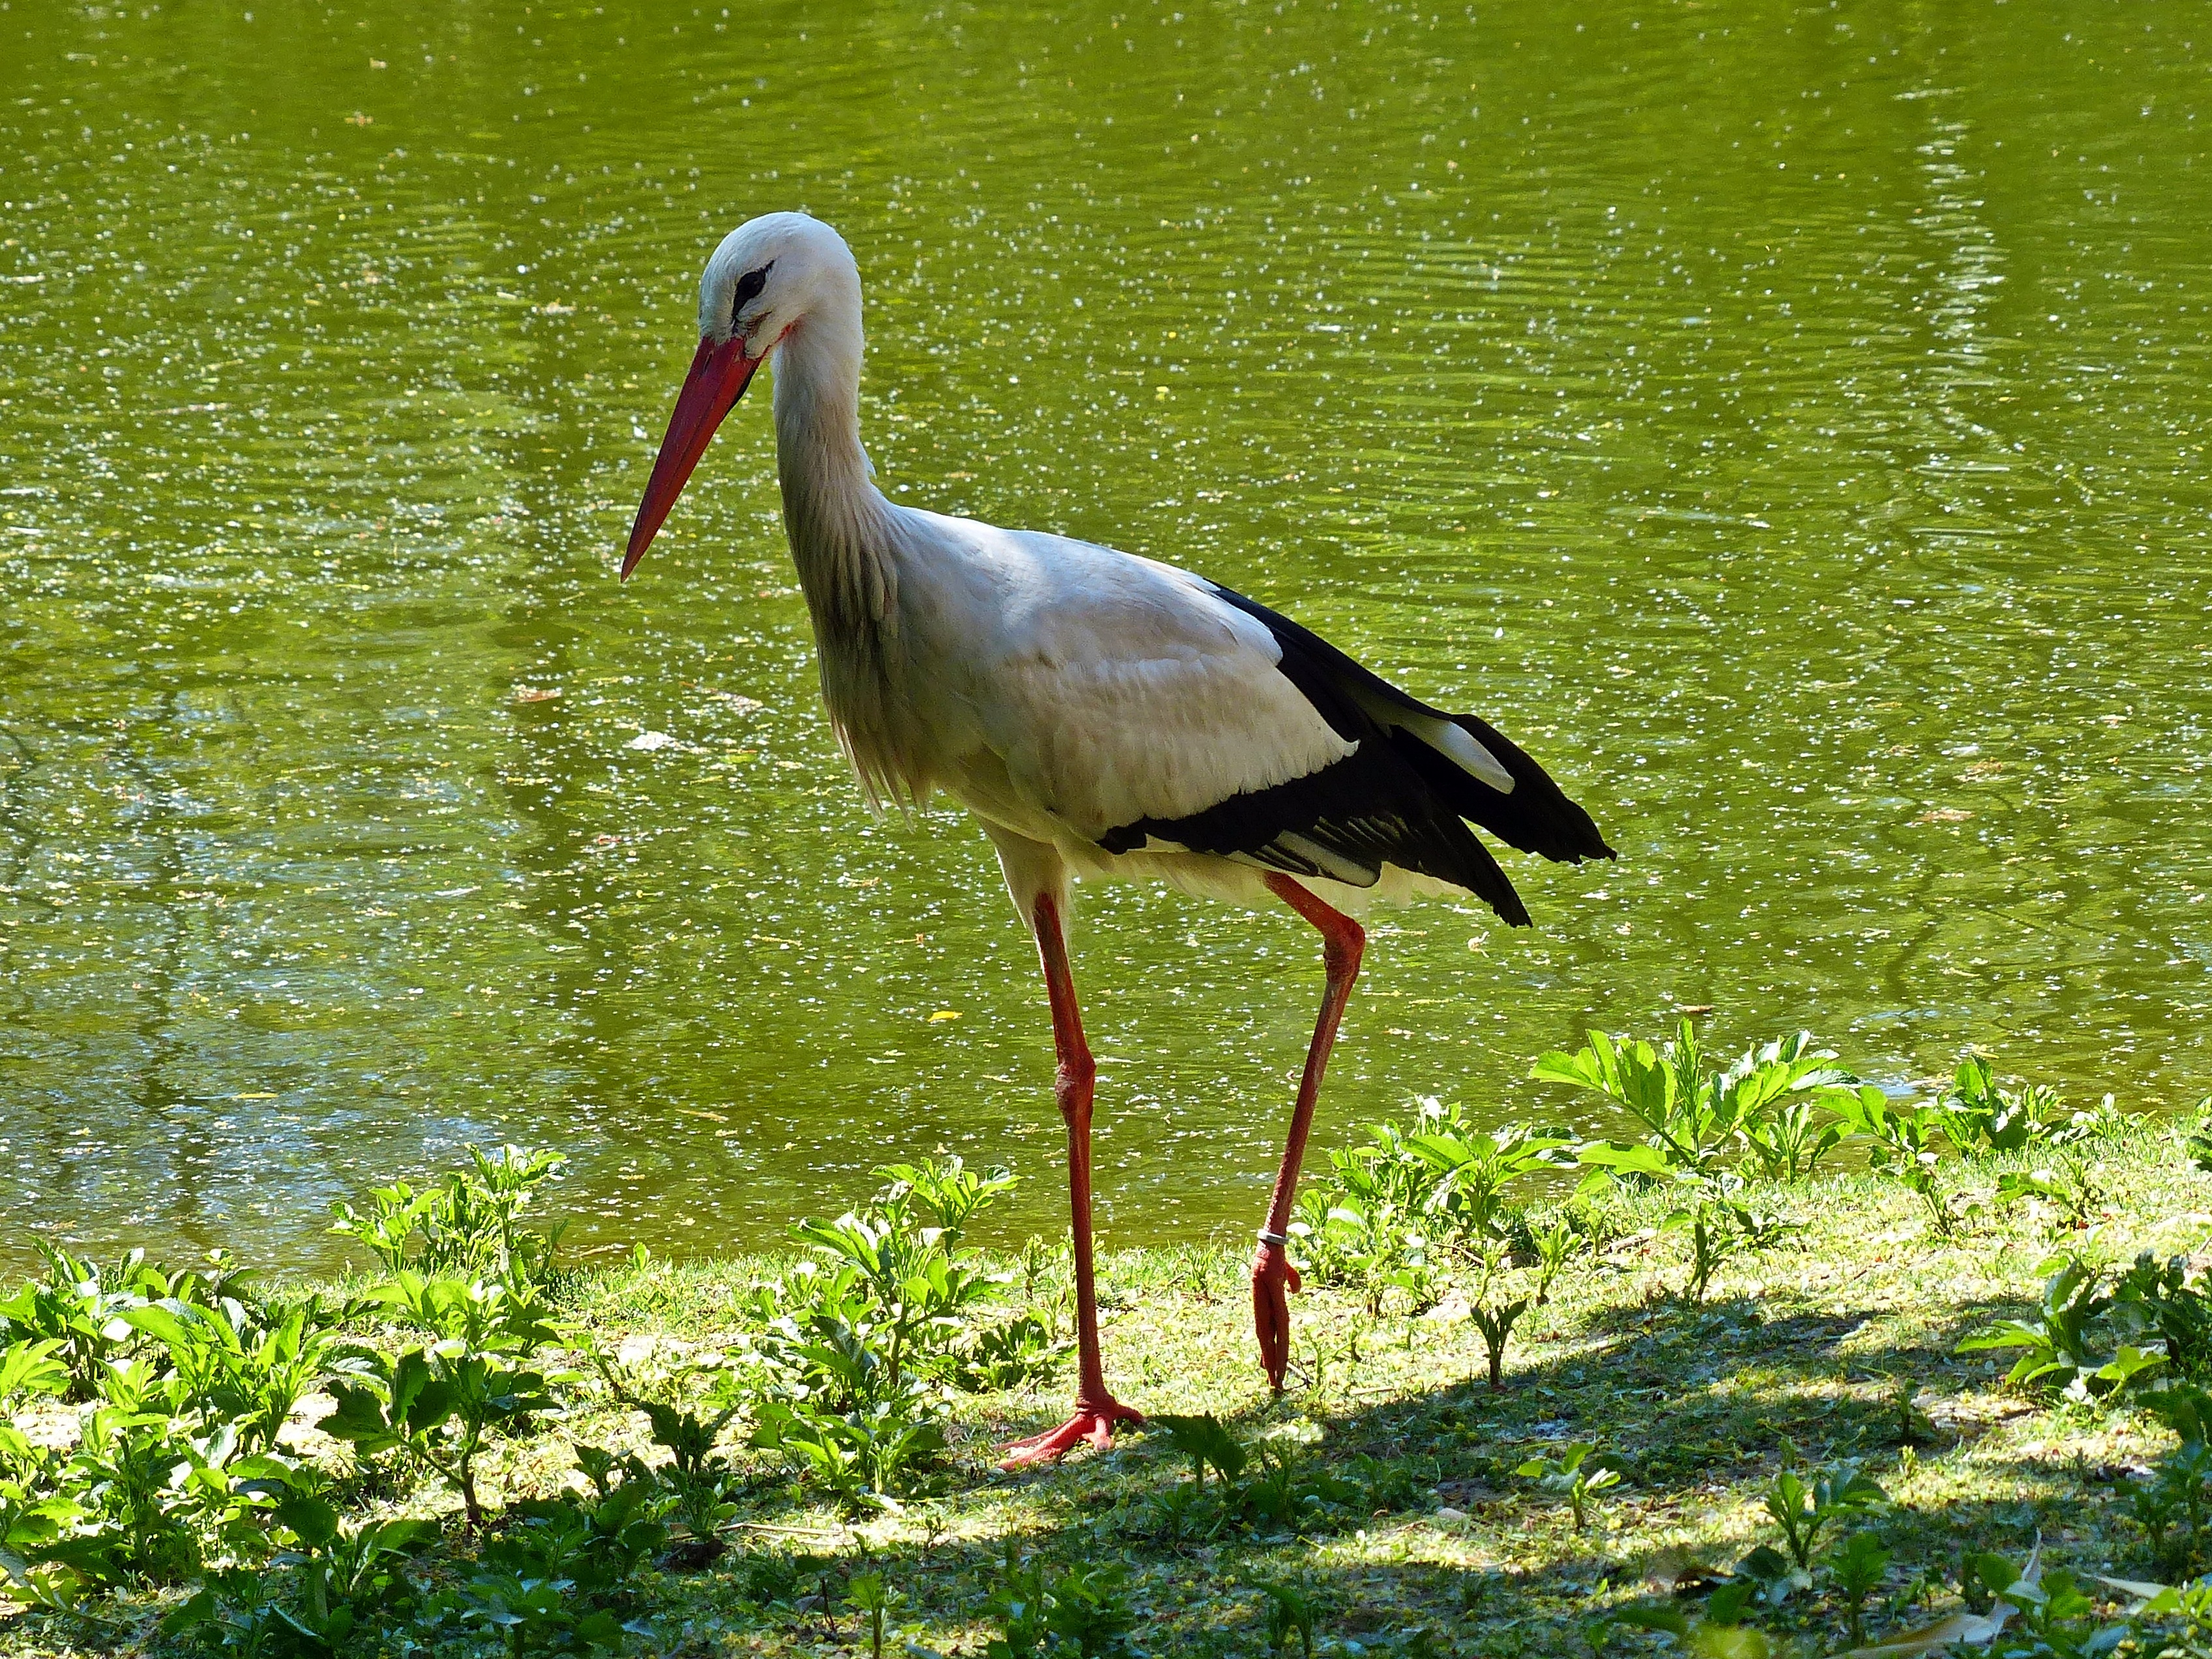
bird, wildlife, beak, fauna, stork, vertebrate, ibis, white stork, rattle stork, adebar, ciconiiformes